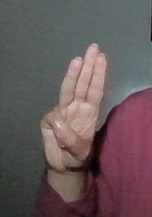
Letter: thaa